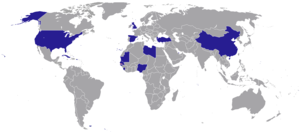
Ceci est une liste des représentations diplomatiques en Gambie. À l'heure actuelle, la capitale Banjul abrite 15 ambassades. Plusieurs autres pays ont des consuls honoraires pour fournir des services d'urgence à leurs citoyens, tandis que d'autres accréditent des ambassadeurs des pays voisins.